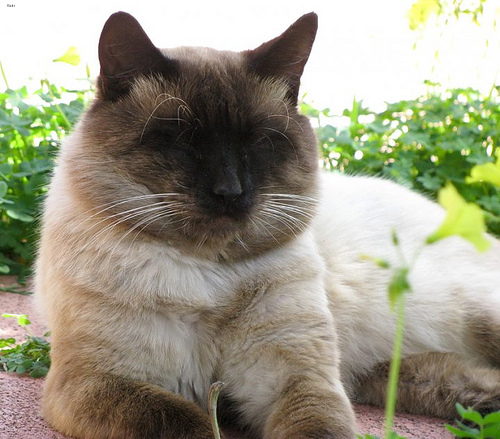
Animal: cat
Breed: Siamese